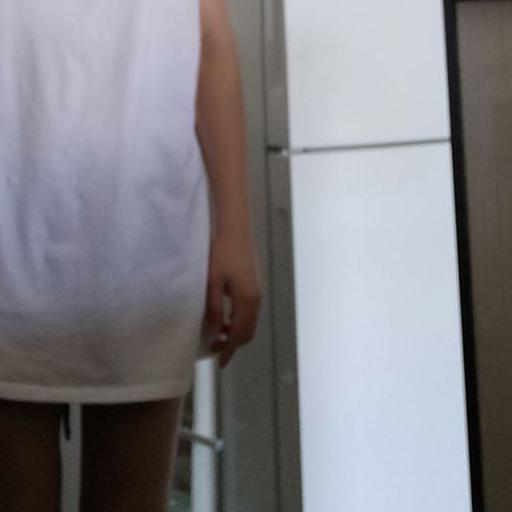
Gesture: no_gesture